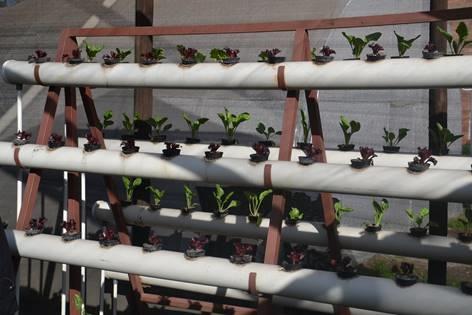
Mfumo wa kilimo cha kisasa na kiteknolojia ambapo mimea hupandwa bila kutumia udongo, ikikua kwenye mabomba ya plastiki meupe yaliyopangwa kwa ngazi mbalimbali. Mimea hiyo yenye afya na majani ya kijani kibichi imesheheni katika kila bomba ikionekana kustawi kwa kasi kutokana na maji yenye virutubisho yanaopita ndani ya mabomba hayo.